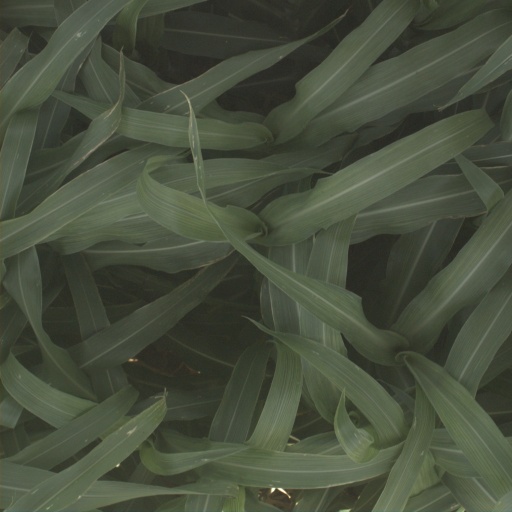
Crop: sorghum